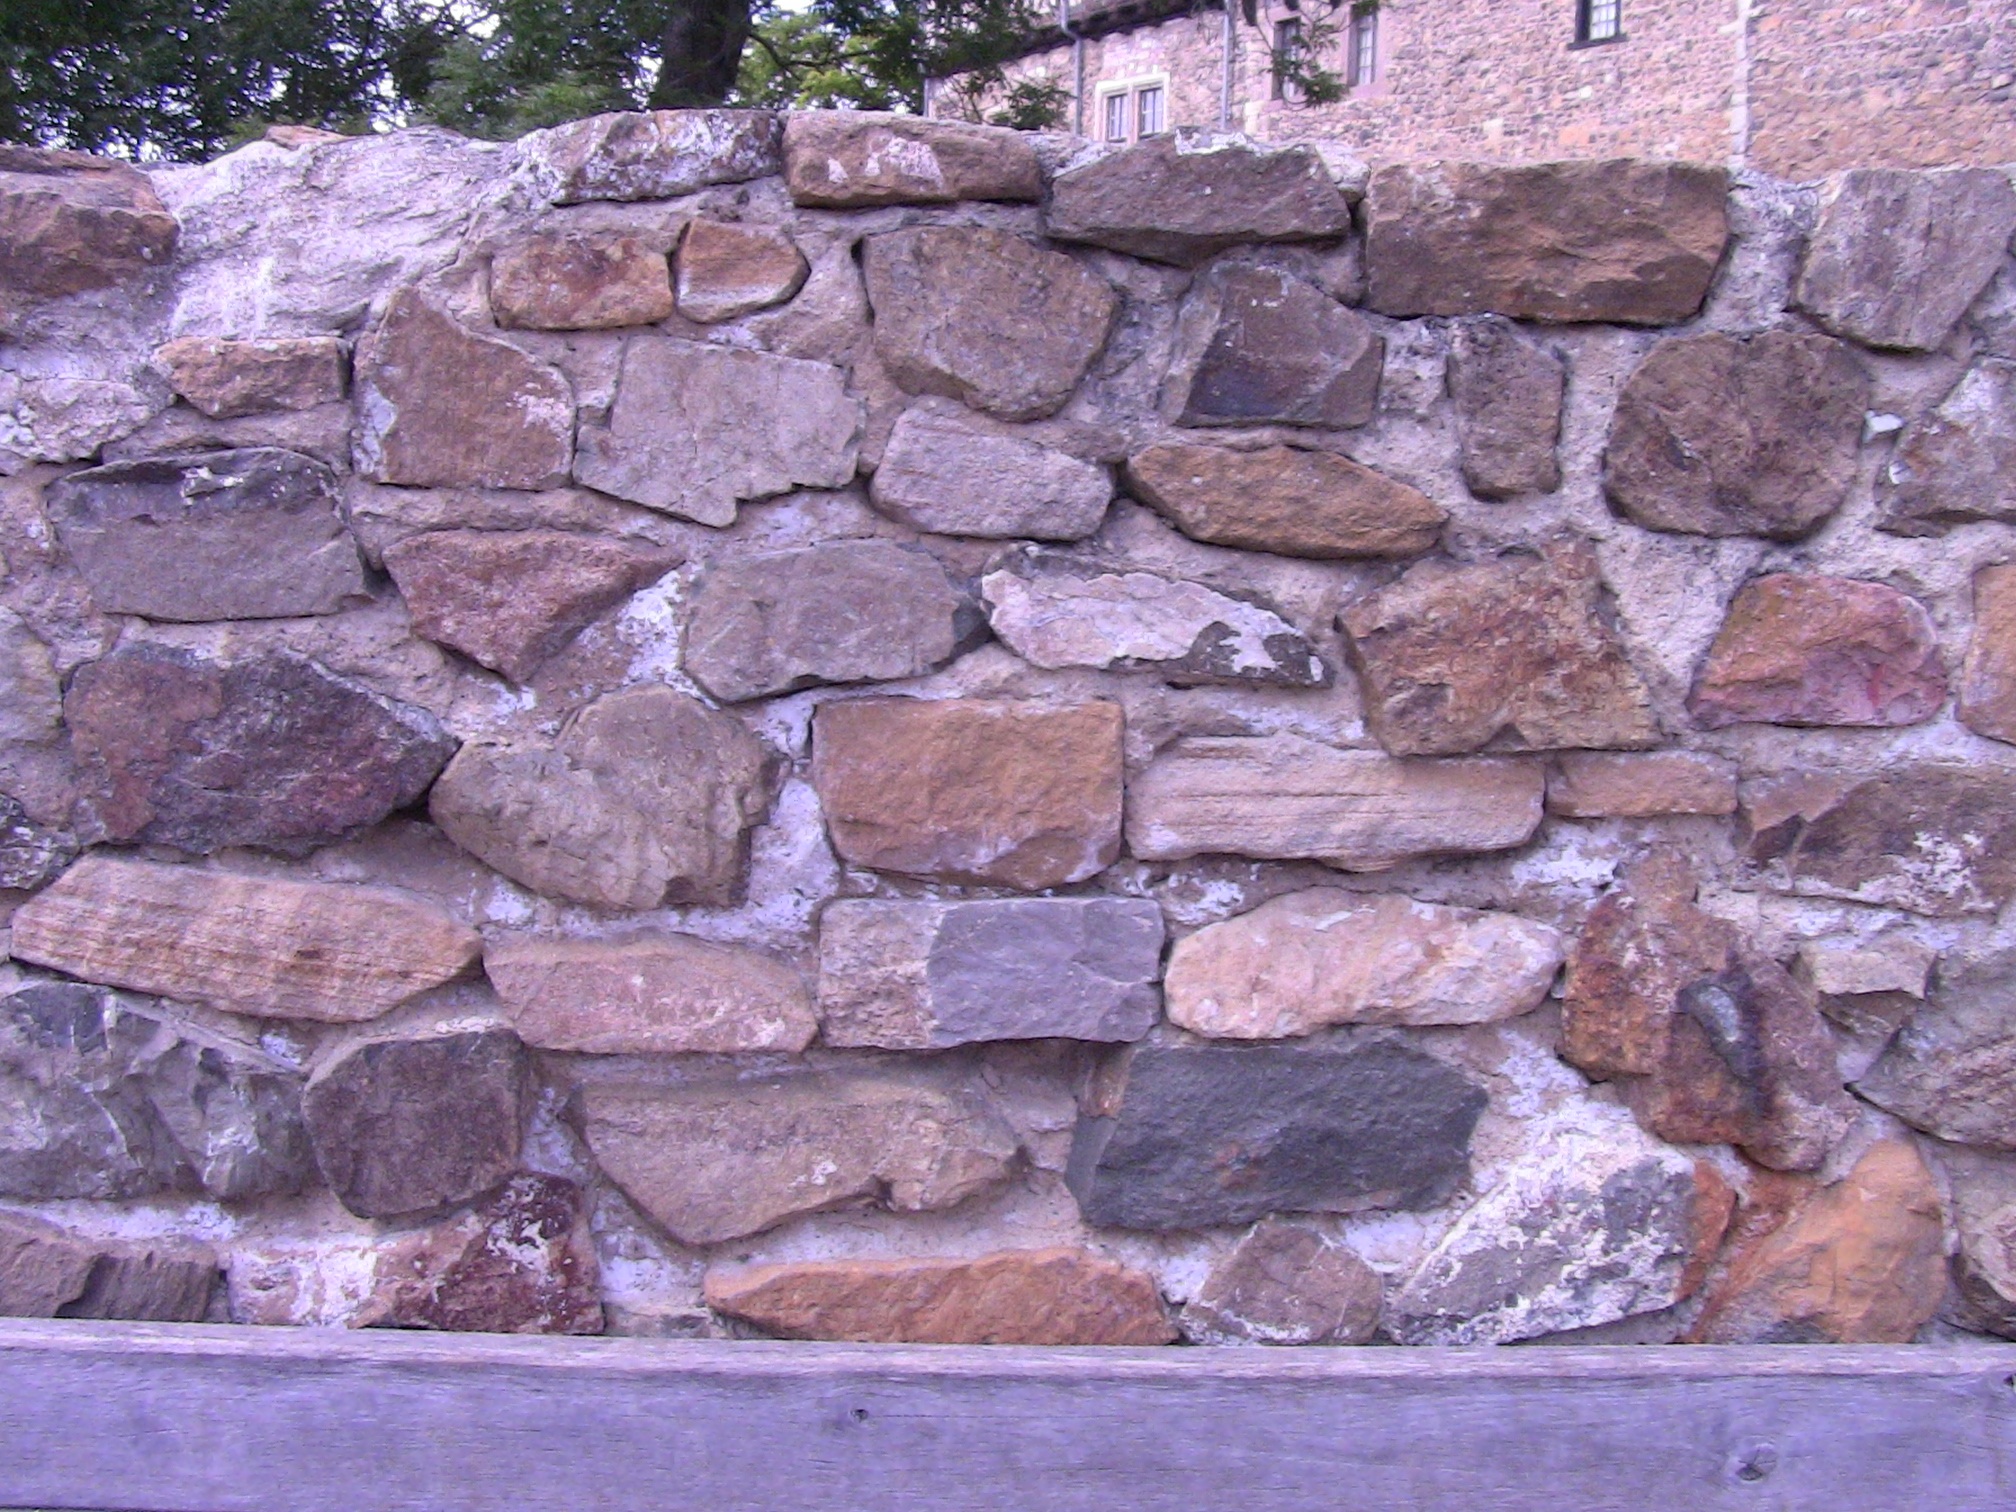
rock, texture, old, wall, stone, soil, rough, stone wall, brick, material, surface, rubble, boulder, brickwork, flagstone